Dartmouth Conference

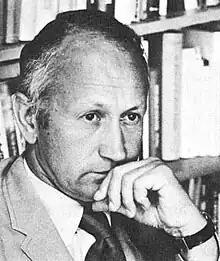
Norman Cousins

The Dartmouth Conference was begun by Norman Cousins, editor of the Saturday Review of Literature, and a founding member of the National Committee for a Sane Nuclear Policy (SANE). Speaking to the presidium of the Soviet Peace Committee in June 1959, he proposed that citizens of the United States and the Soviet Union meet to have informal discussions to widen contacts and to explore areas of contention between them. After discussing the idea with President Eisenhower later that year, Cousins began to organize a meeting between prominent citizens of the two countries.